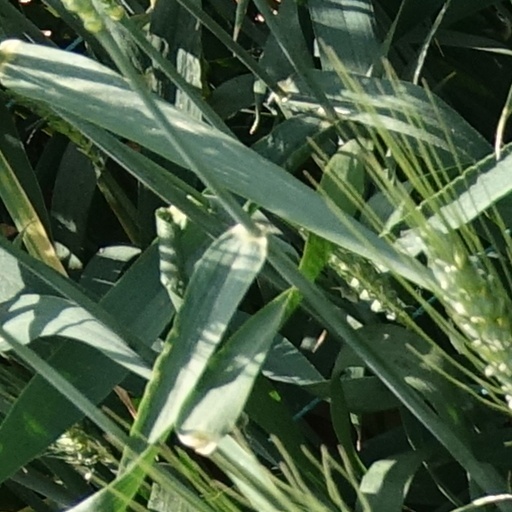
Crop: wheat